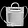
Label: Bag